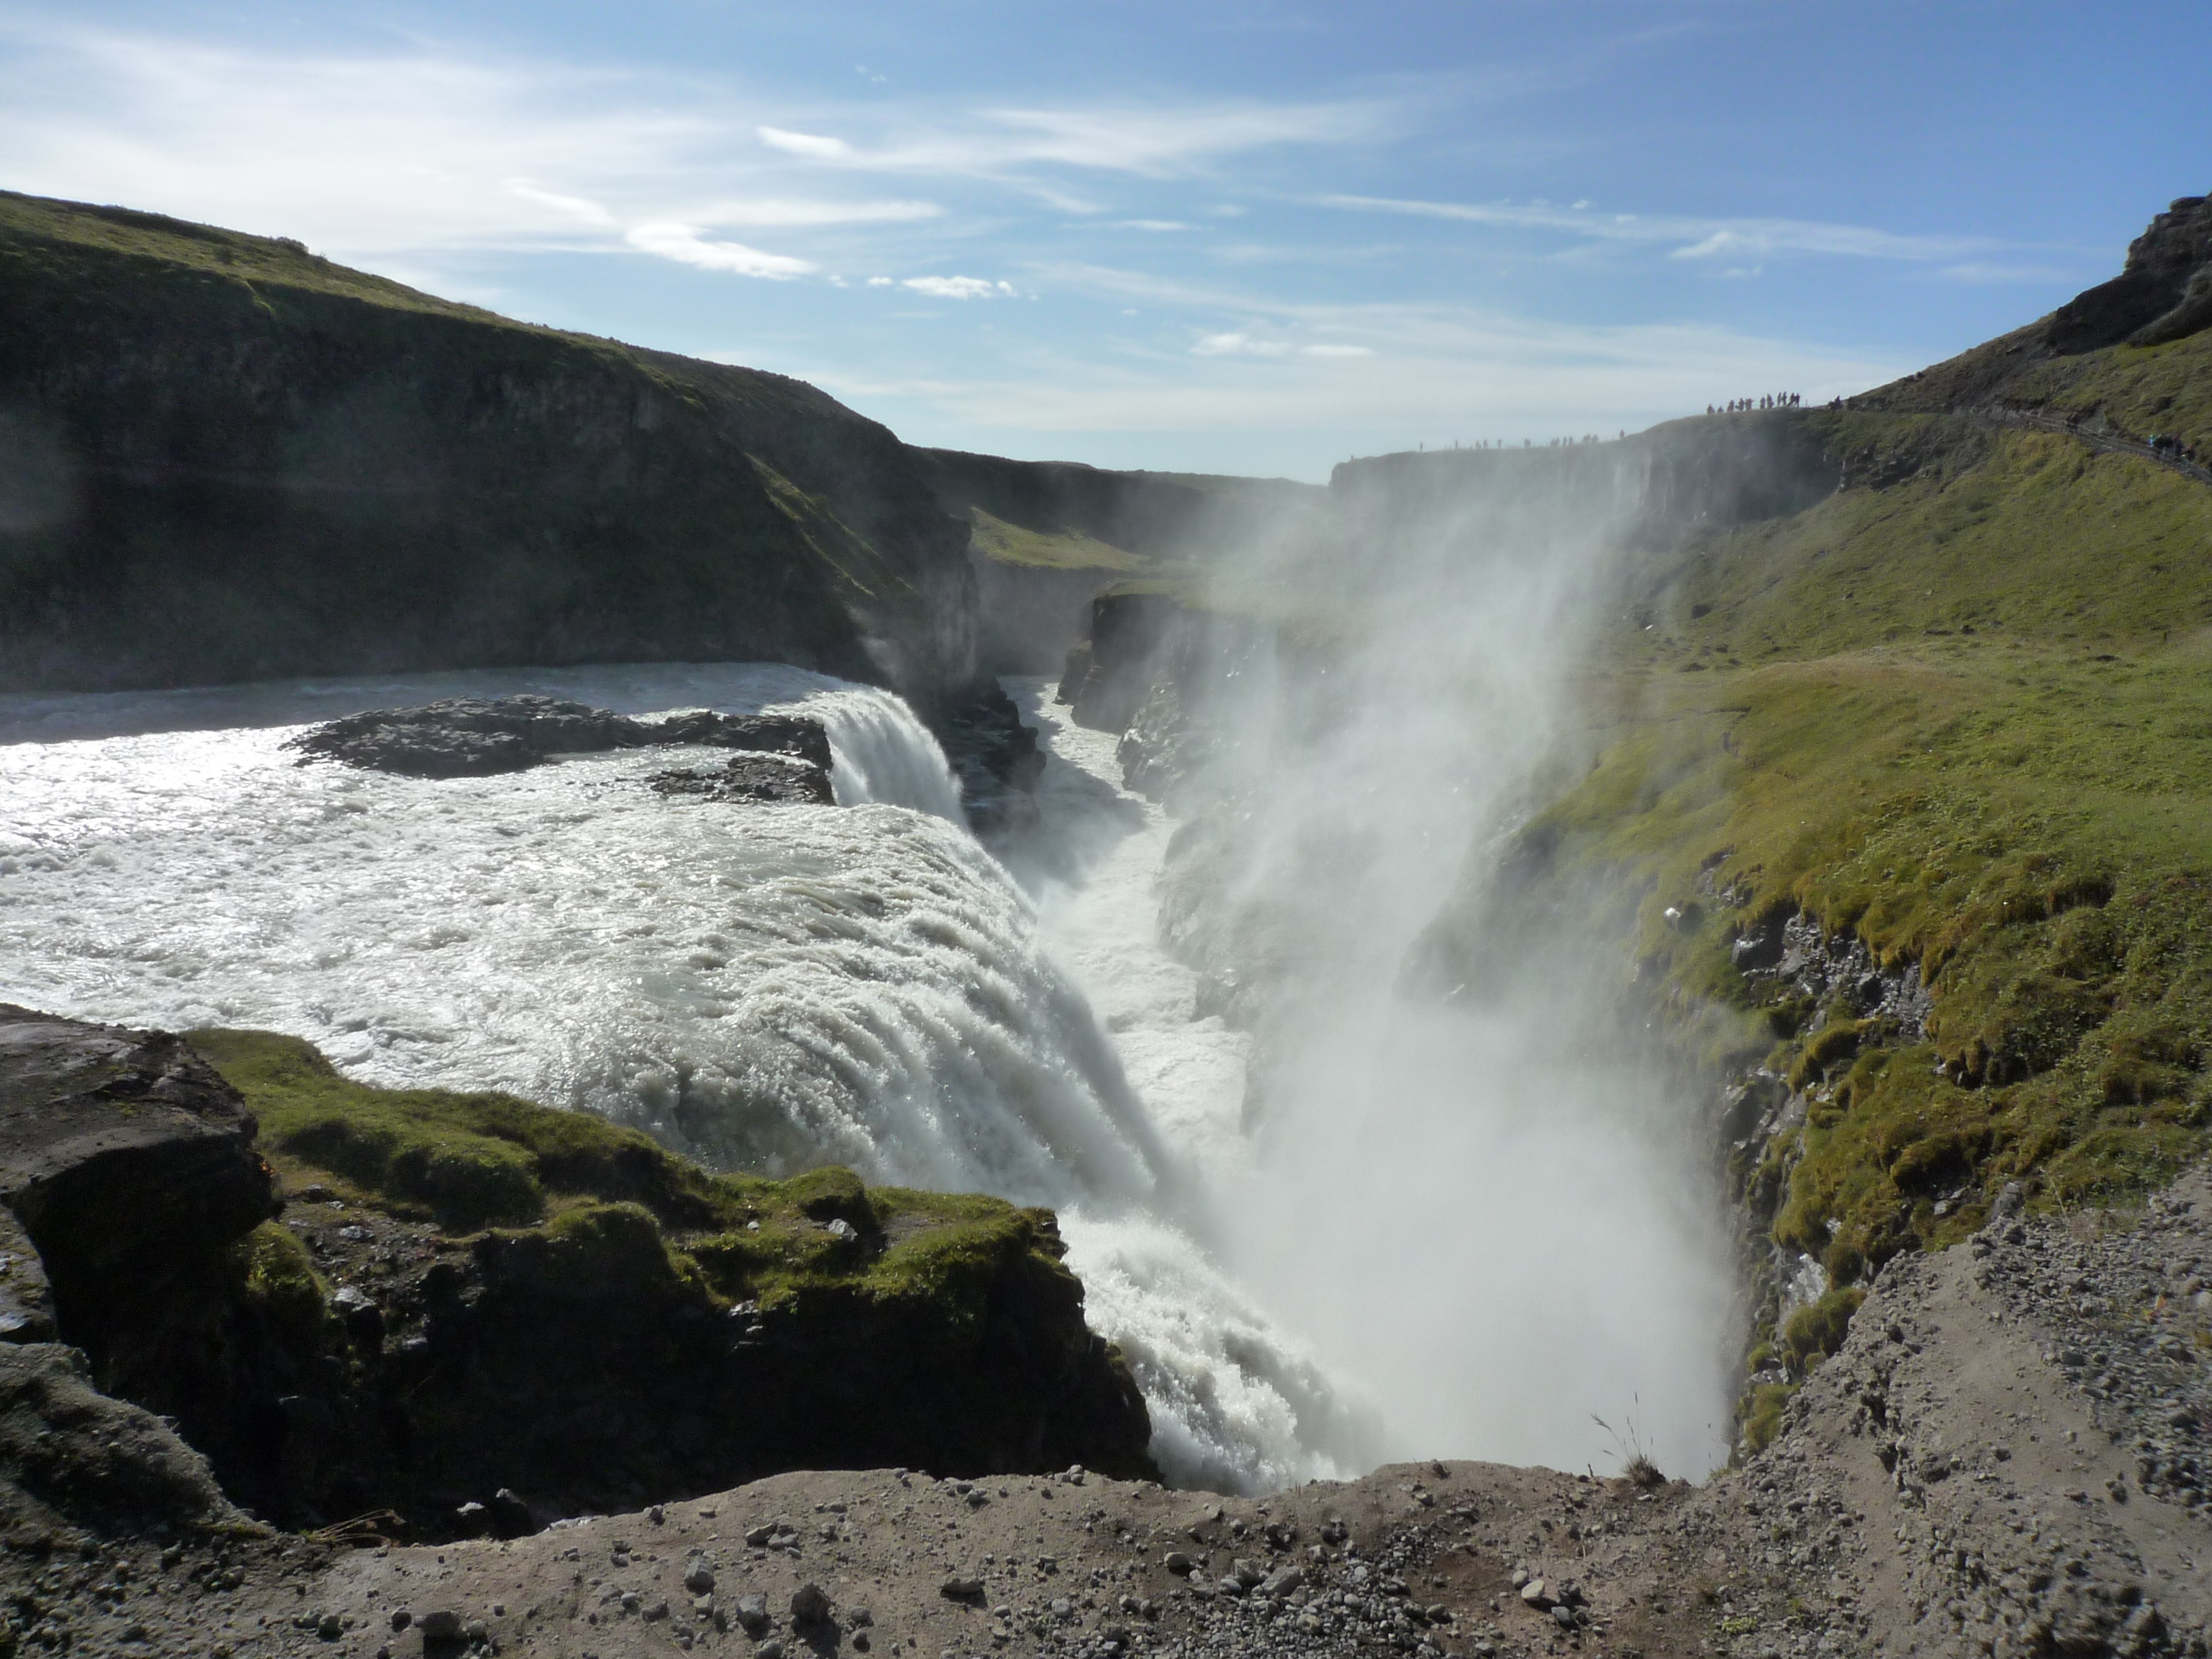
landscape, sea, water, nature, waterfall, mountain, river, rapid, iceland, body of water, water feature, gullfoss, geological phenomenon, haukadalur, hv t, lfus